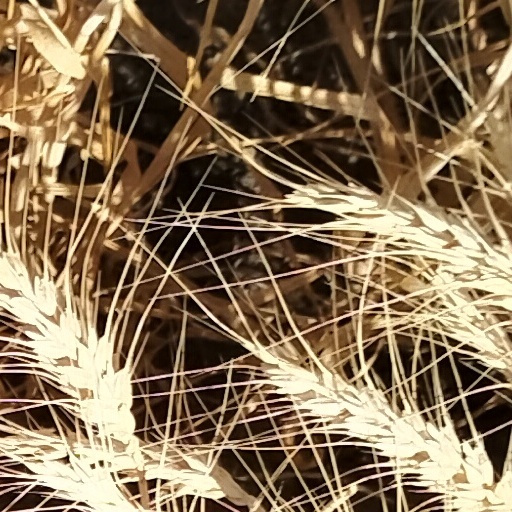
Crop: wheat